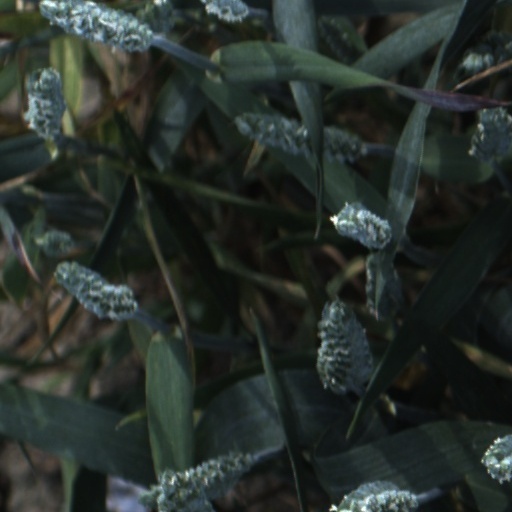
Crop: wheat